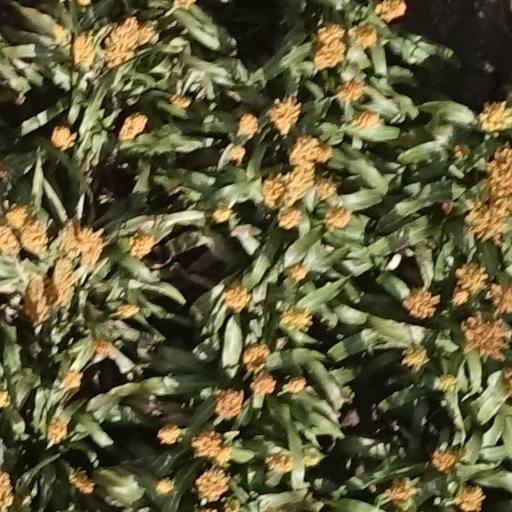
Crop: sorghum